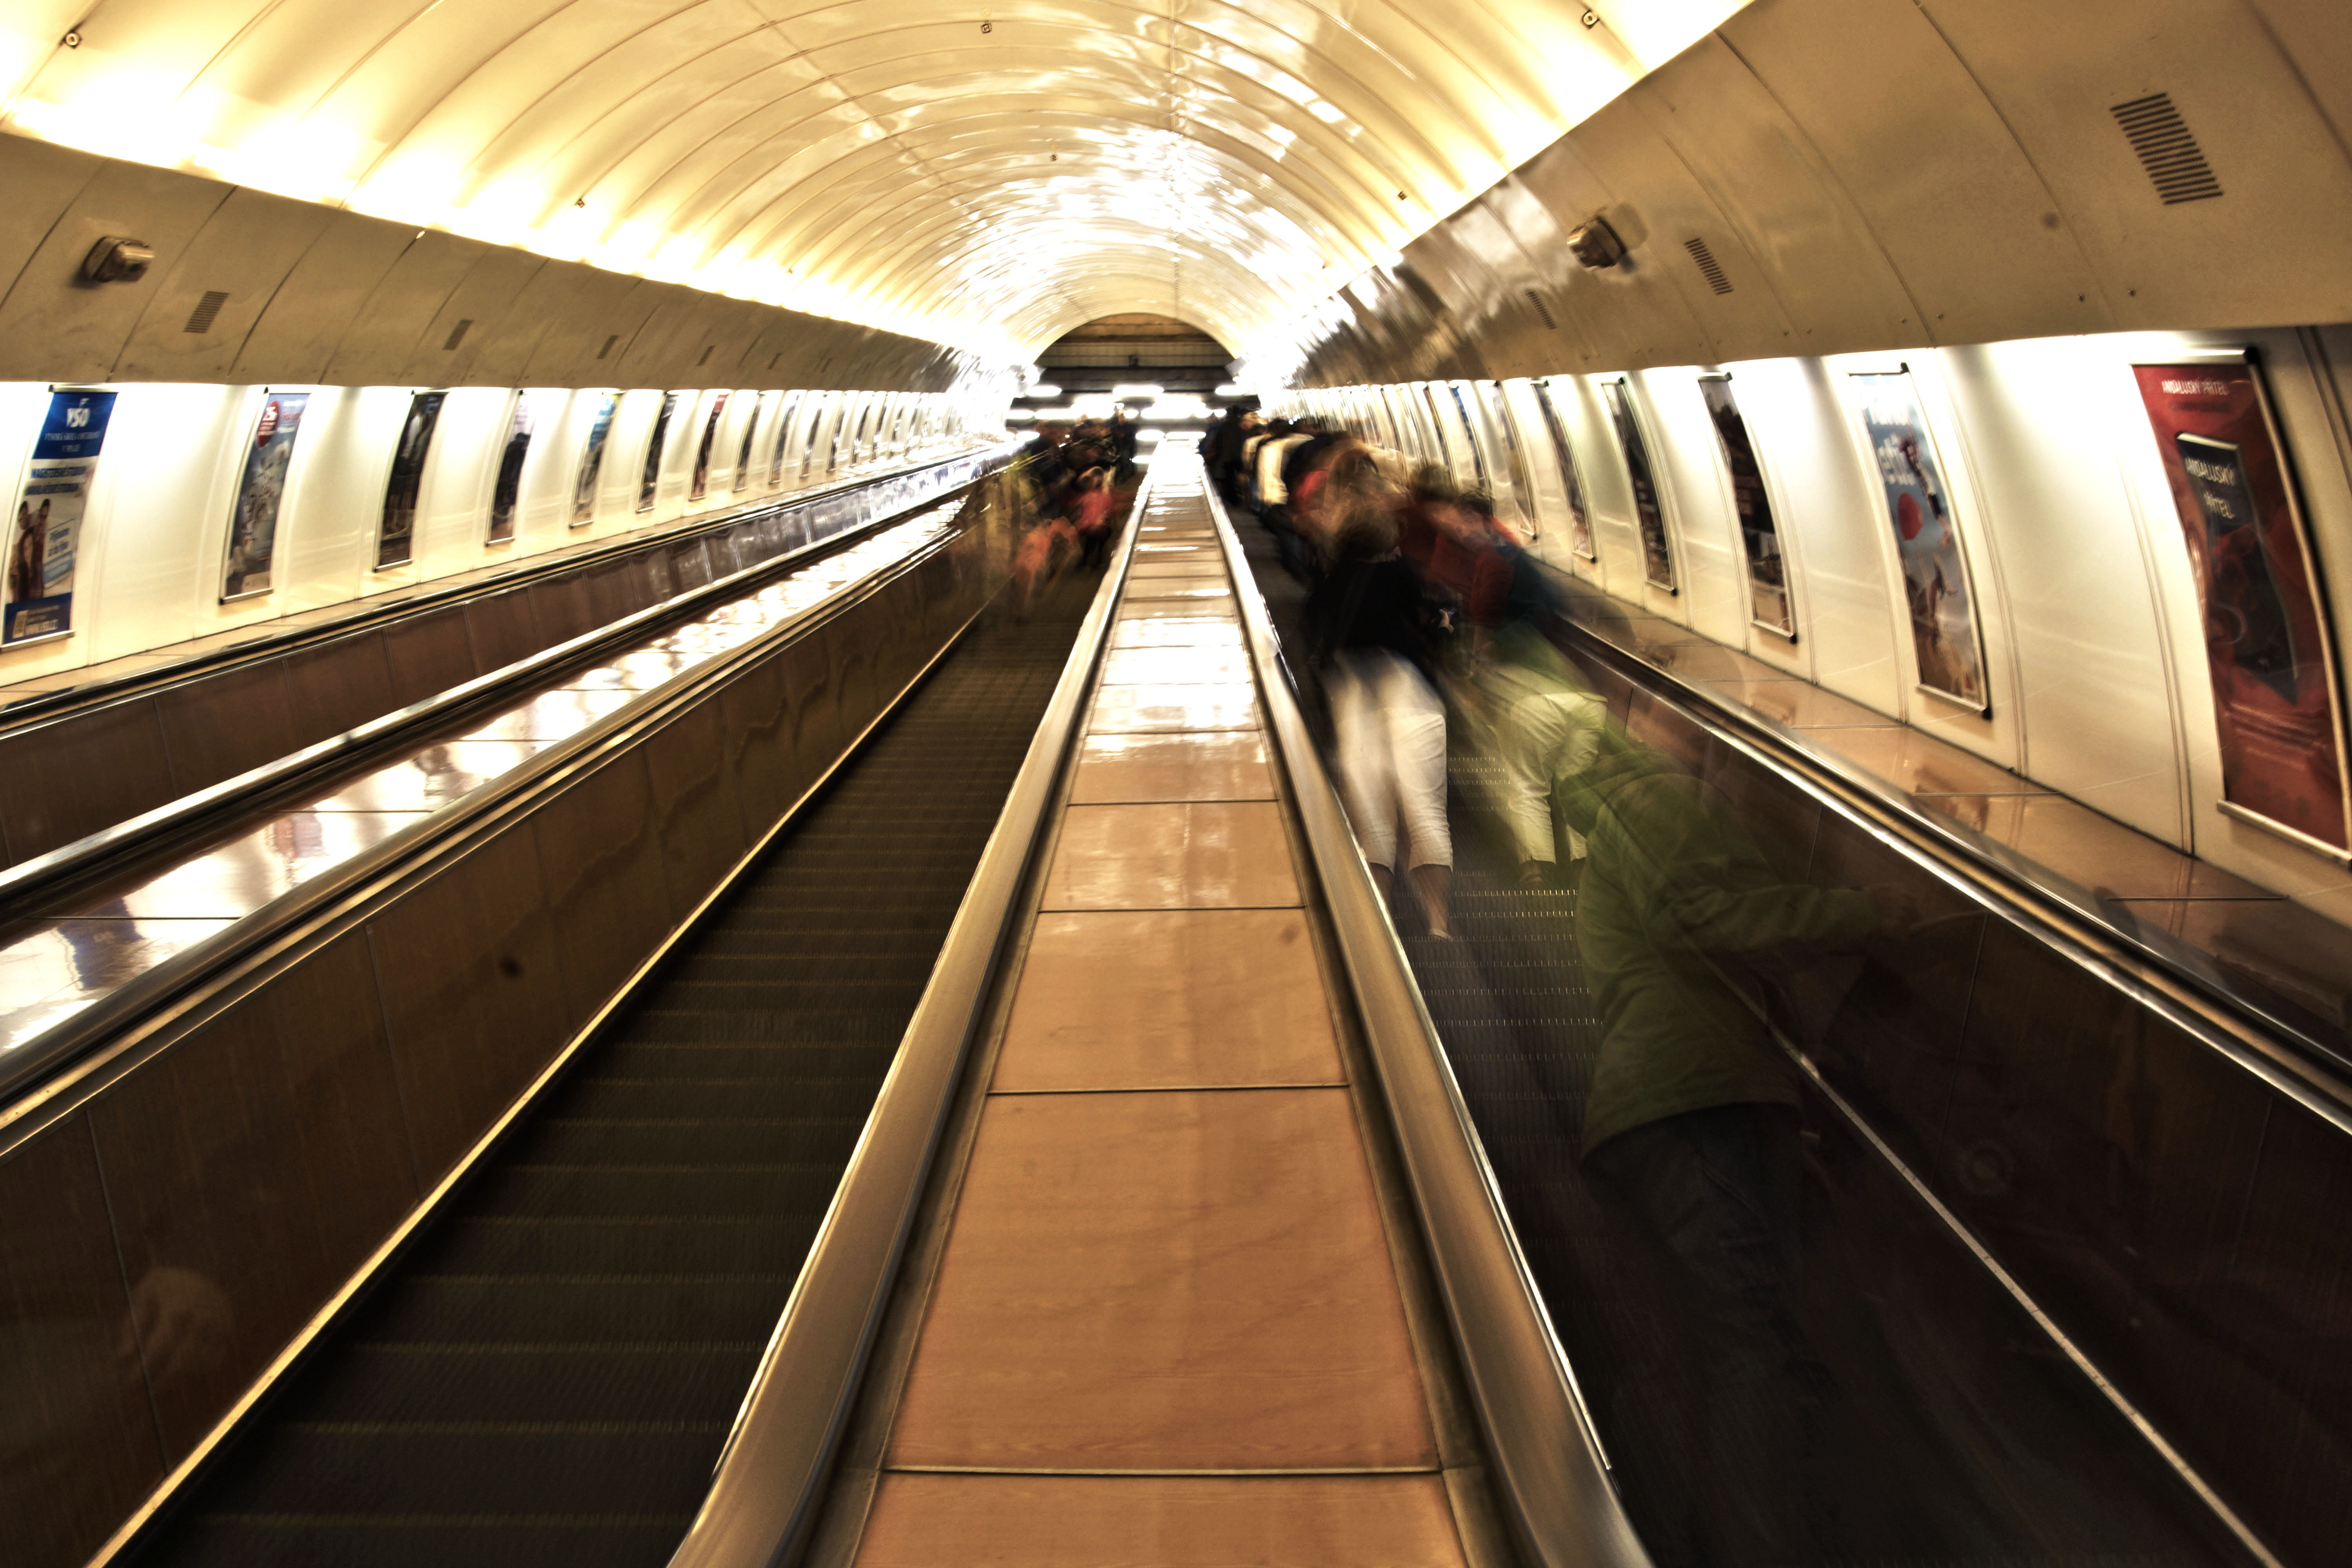
people, urban, escalator, subway, metro, underground, transport, train station, endless, movement, long exposure, public transport, metro station, moving, stairs, infrastructure, symmetry, metropolitan area, rapid transit